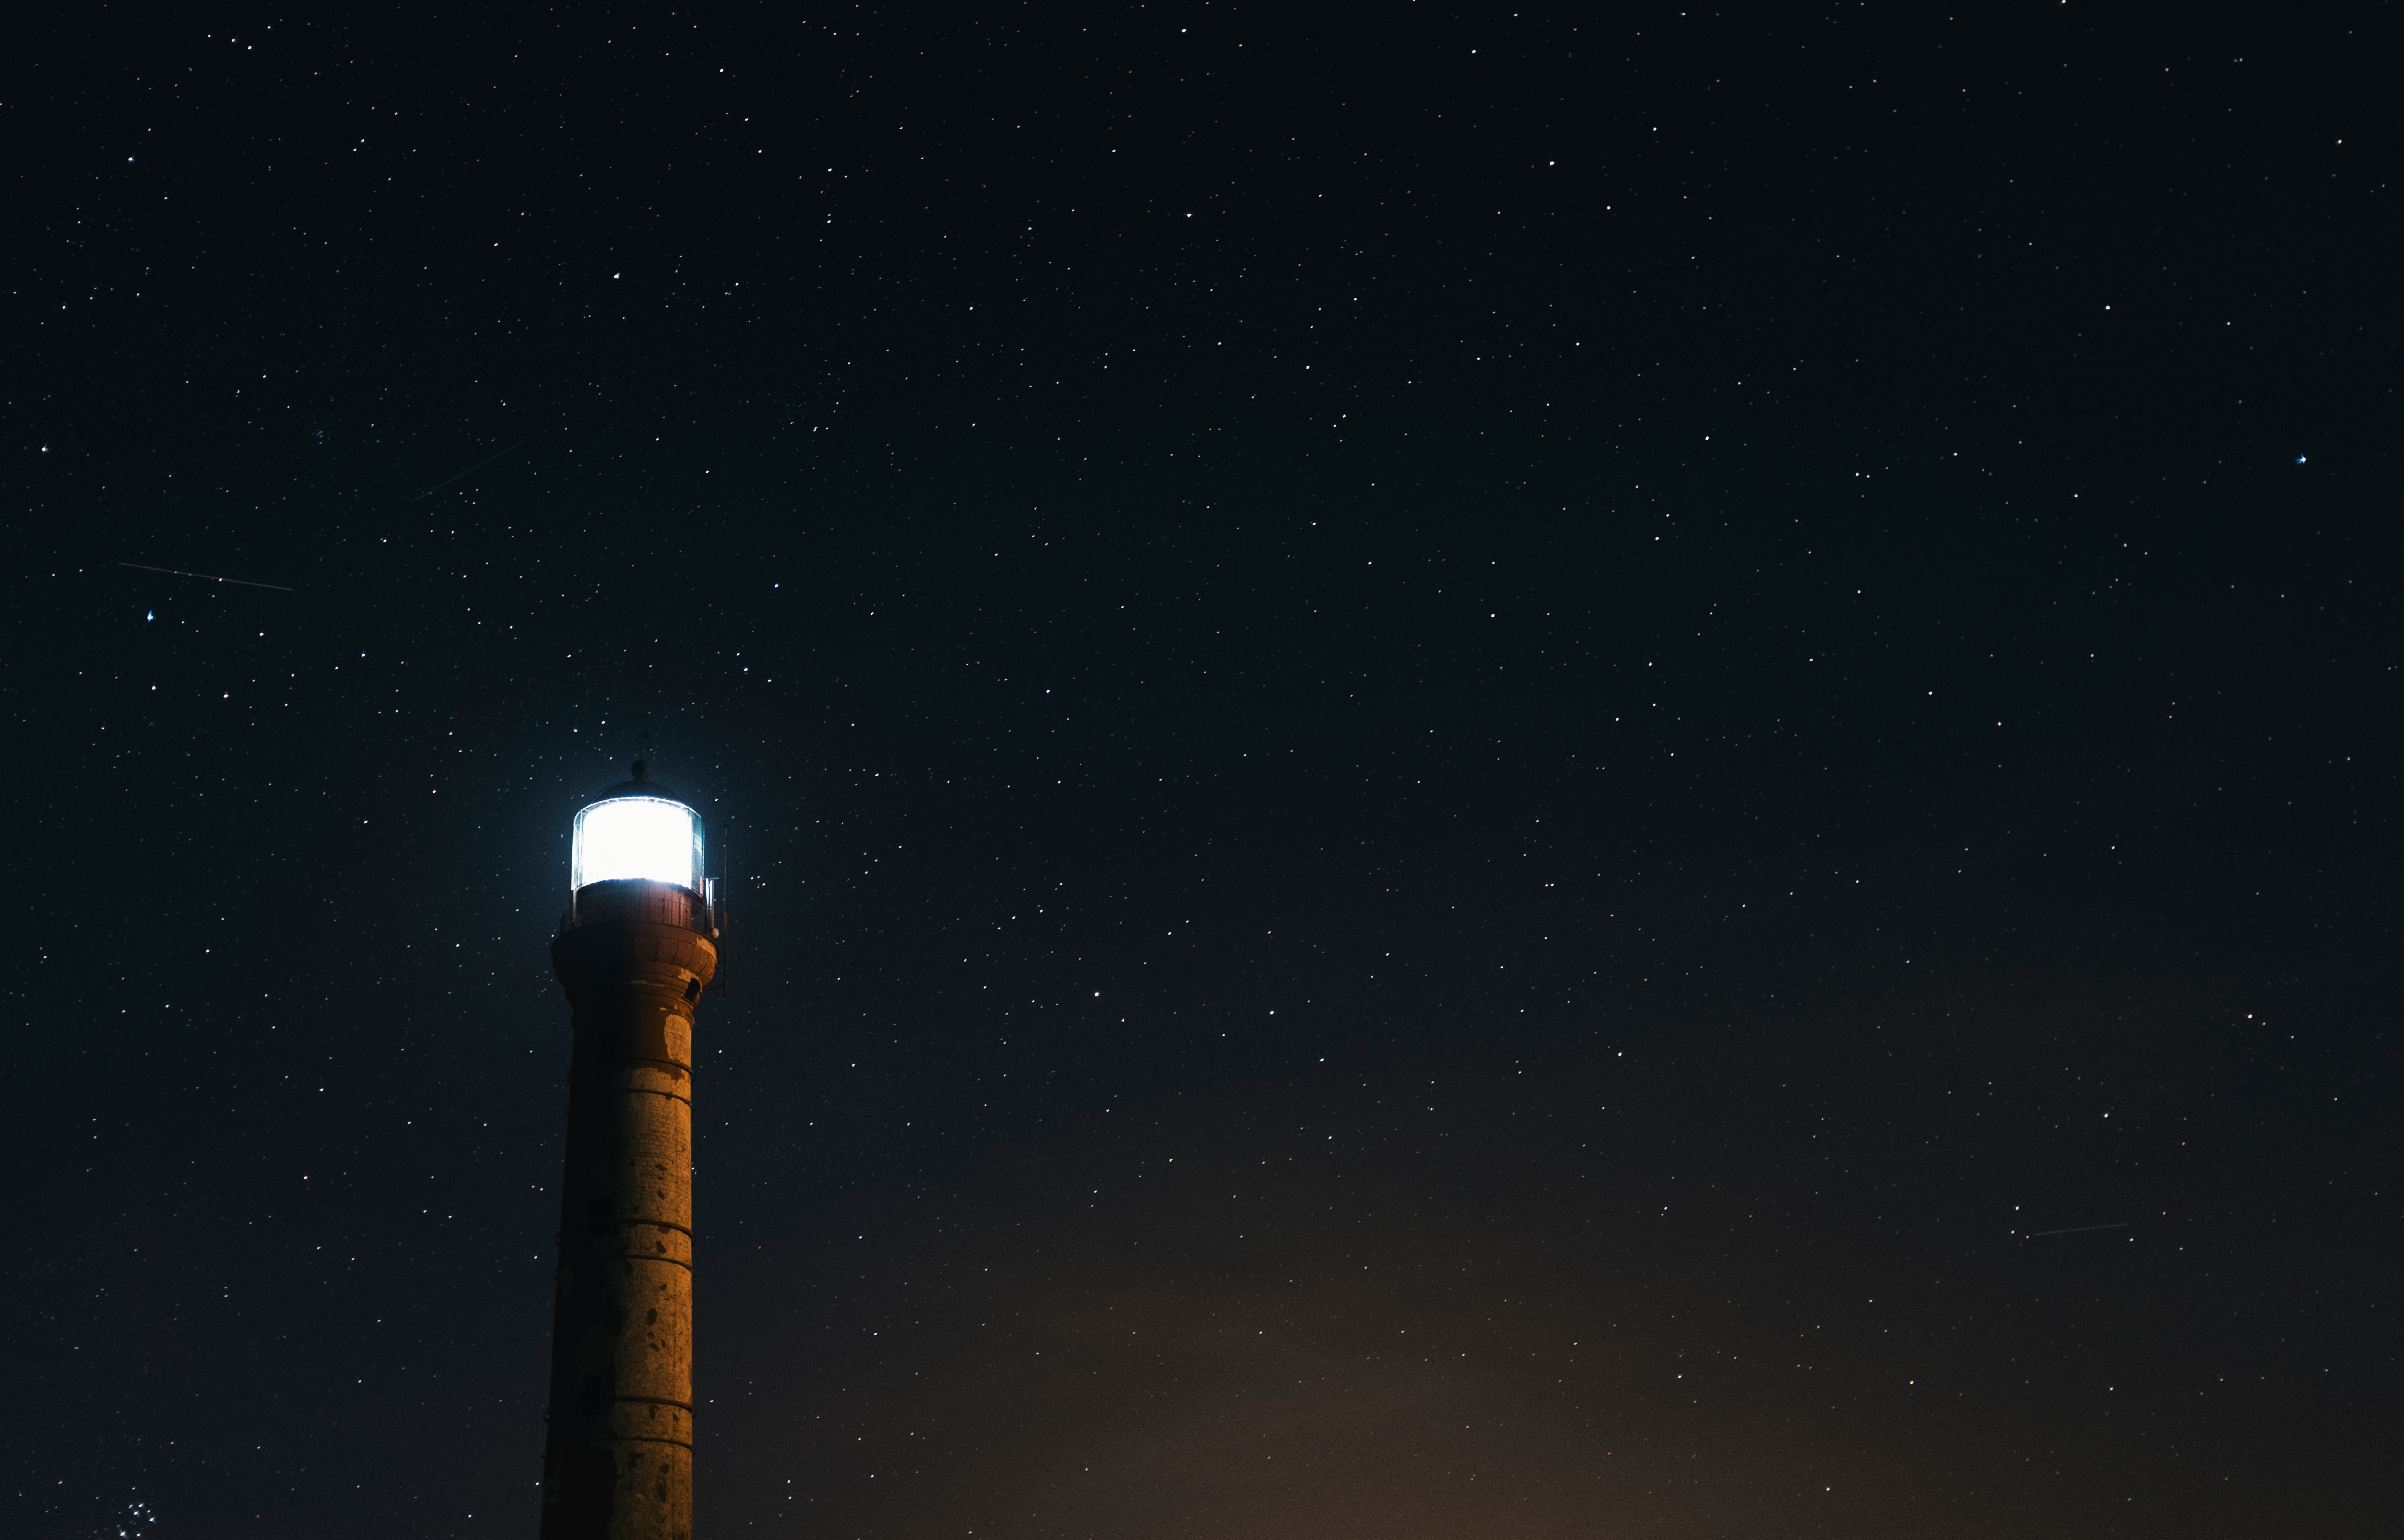
sky, night, star, atmosphere, space, darkness, outer space, astronomy, astronomical object